Norris Garrett Bell

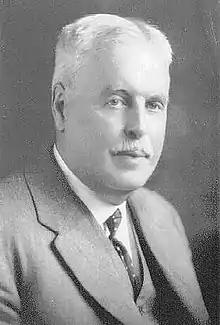
Norris Garrett Portrait

Norris Garrett Bell (1860 – 12 January 1937), sometimes referred to as Col. N. G. Bell, was a Scottish-born railway engineer in Australia. He was employed as the Commissioner of Railways from 1917 to 1929 and played a significant role all aspects of constructing the Oodnadatta to Alice Springs railway link, "The Ghan".